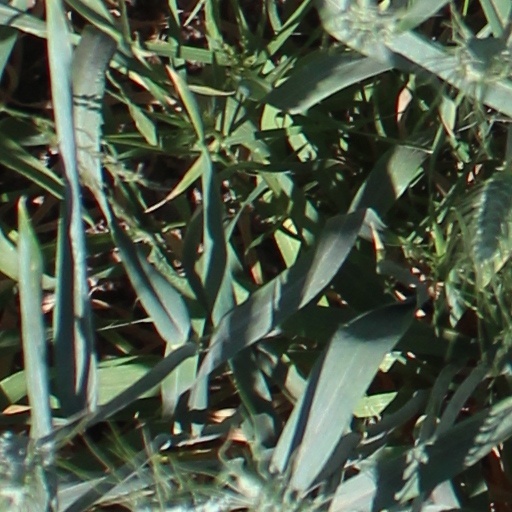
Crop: wheat